No. 23 Squadron PAF

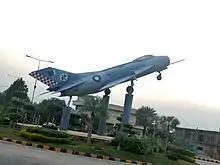
Shenyang F-6 "Farmer" of the No. 23 Squadron

The squadron was reactivated on 8 February 1966 and equipped with the newly inducted Shenyang F-6P "Farmer" at PAF Base Sargodha. It was also assigned the task for converting pilots from other PAF squadrons on the F-6. Between June & September 1966, the squadron trained 23 pilots of various squadrons along with its own pilots.